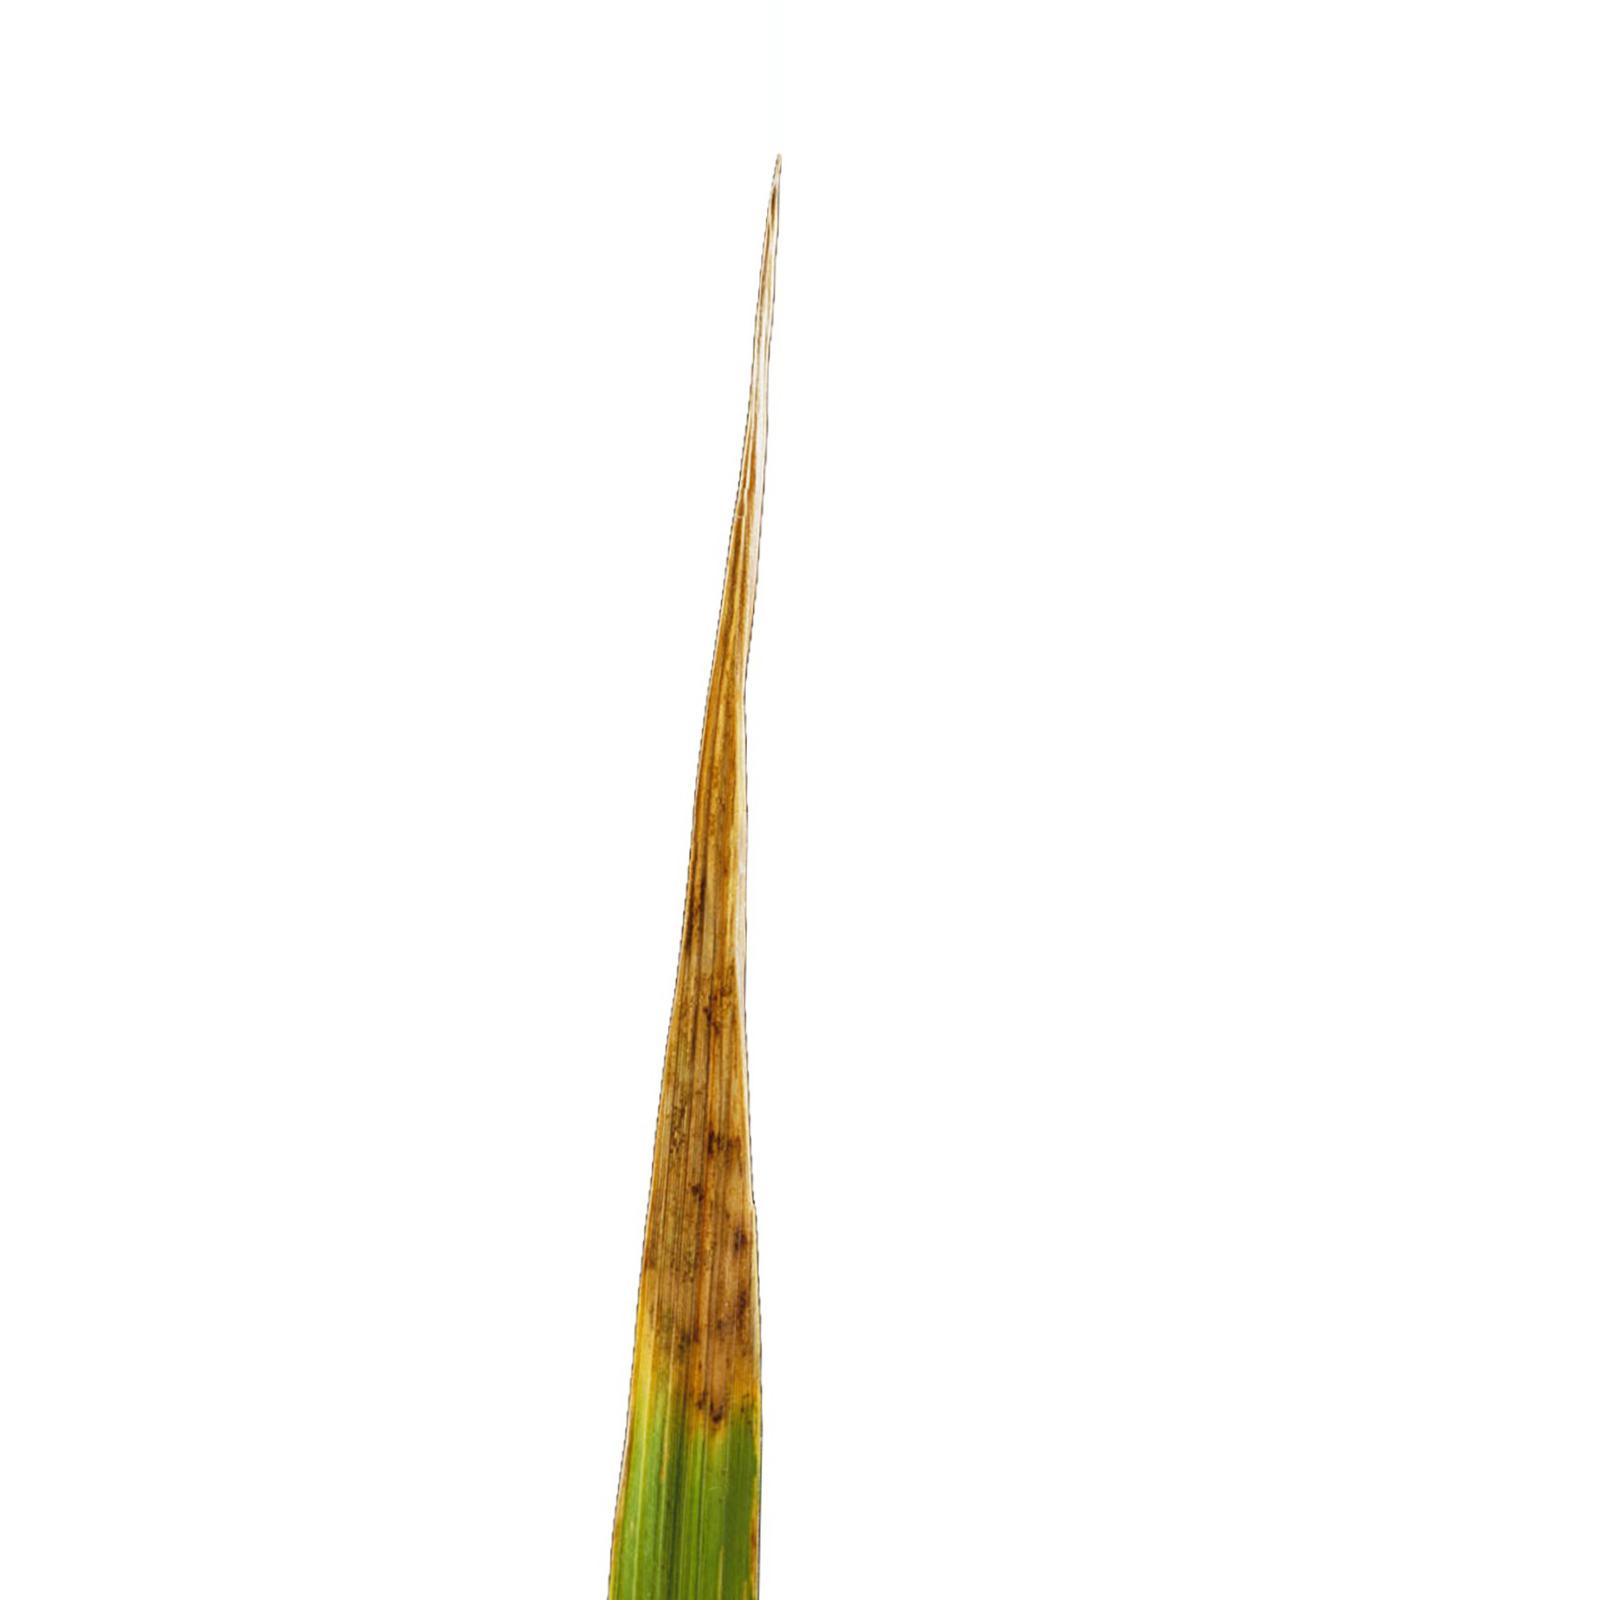
Nhãn: Bệnh Cháy lá ( Leaf scald )